Lyndon B. Johnson

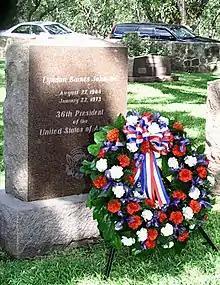
Johnson's grave

By the middle of 1967 nearly 70,000 Americans had been killed or wounded in the war, which was being commonly described in the news media and elsewhere as a "stalemate." In January and February, probes were made to assess North Vietnamese's willingness to discuss peace, but they fell on deaf ears. Ho Chi Minh declared that the only solution was a unilateral U.S. withdrawal. A Gallup, Inc. poll in July 1967 showed that 52 percent of Americans disapproved of the president's handling of the war, and only 34 percent thought progress was being made. Nonetheless, Johnson agreed to an increase of 55,000 troops, bringing the total to 525,000. In August, Johnson, with the Joint Chiefs' support, decided to expand the air campaign and exempted only Hanoi, Haiphong and a buffer zone with China from the target list. Later that month McNamara told a Senate subcommittee that an expanded air campaign would not bring Hanoi to the peace table. The Joint Chiefs were astounded, and threatened mass resignation; McNamara was summoned to the White House for a three-hour dressing down. Nevertheless, Johnson had received reports from the CIA confirming McNamara's analysis at least in part. In the meantime an election establishing a constitutional government in the South was concluded and provided hope for peace talks.